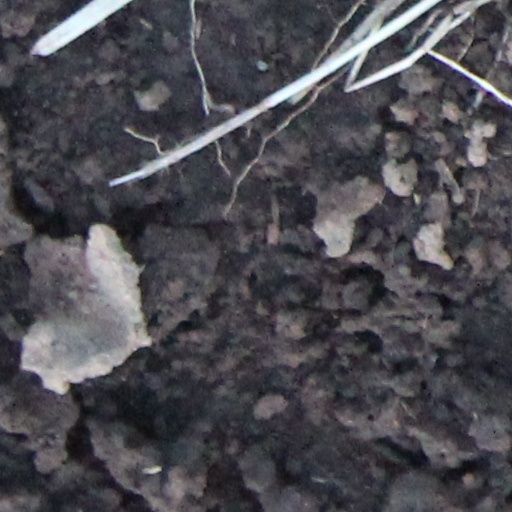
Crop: wheat